Giuseppe Caruso (brigand)

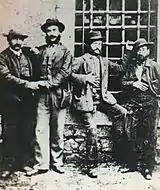
Caruso (first from the left) during his imprisonment in Melfi

Caruso, due to friction with Crocco in unclear circumstances, abandoned the gang and, when convinced by the Saraceno family, surrendered to General Fontana on 14 September 1863 in Rionero. Imprisoned and interrogated in the Potenza jail, Caruso betrayed his companions by revealing to the authorities their strategy and their deals with some local politicians. The betrayal fueled the hate between Crocco and Caruso to the point where, according to Caruso, Crocco tried to kill him in prison by sending him poisoned food.